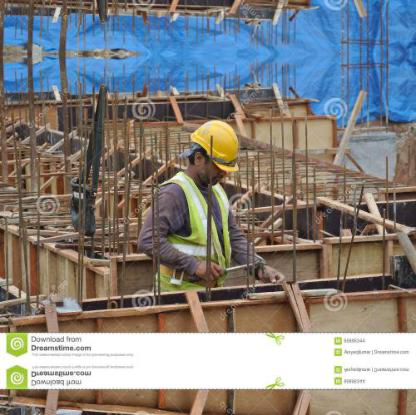
Objects in the image:
label: helmet